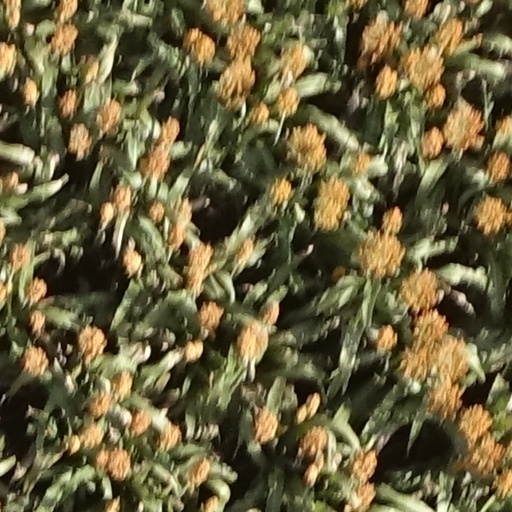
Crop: sorghum